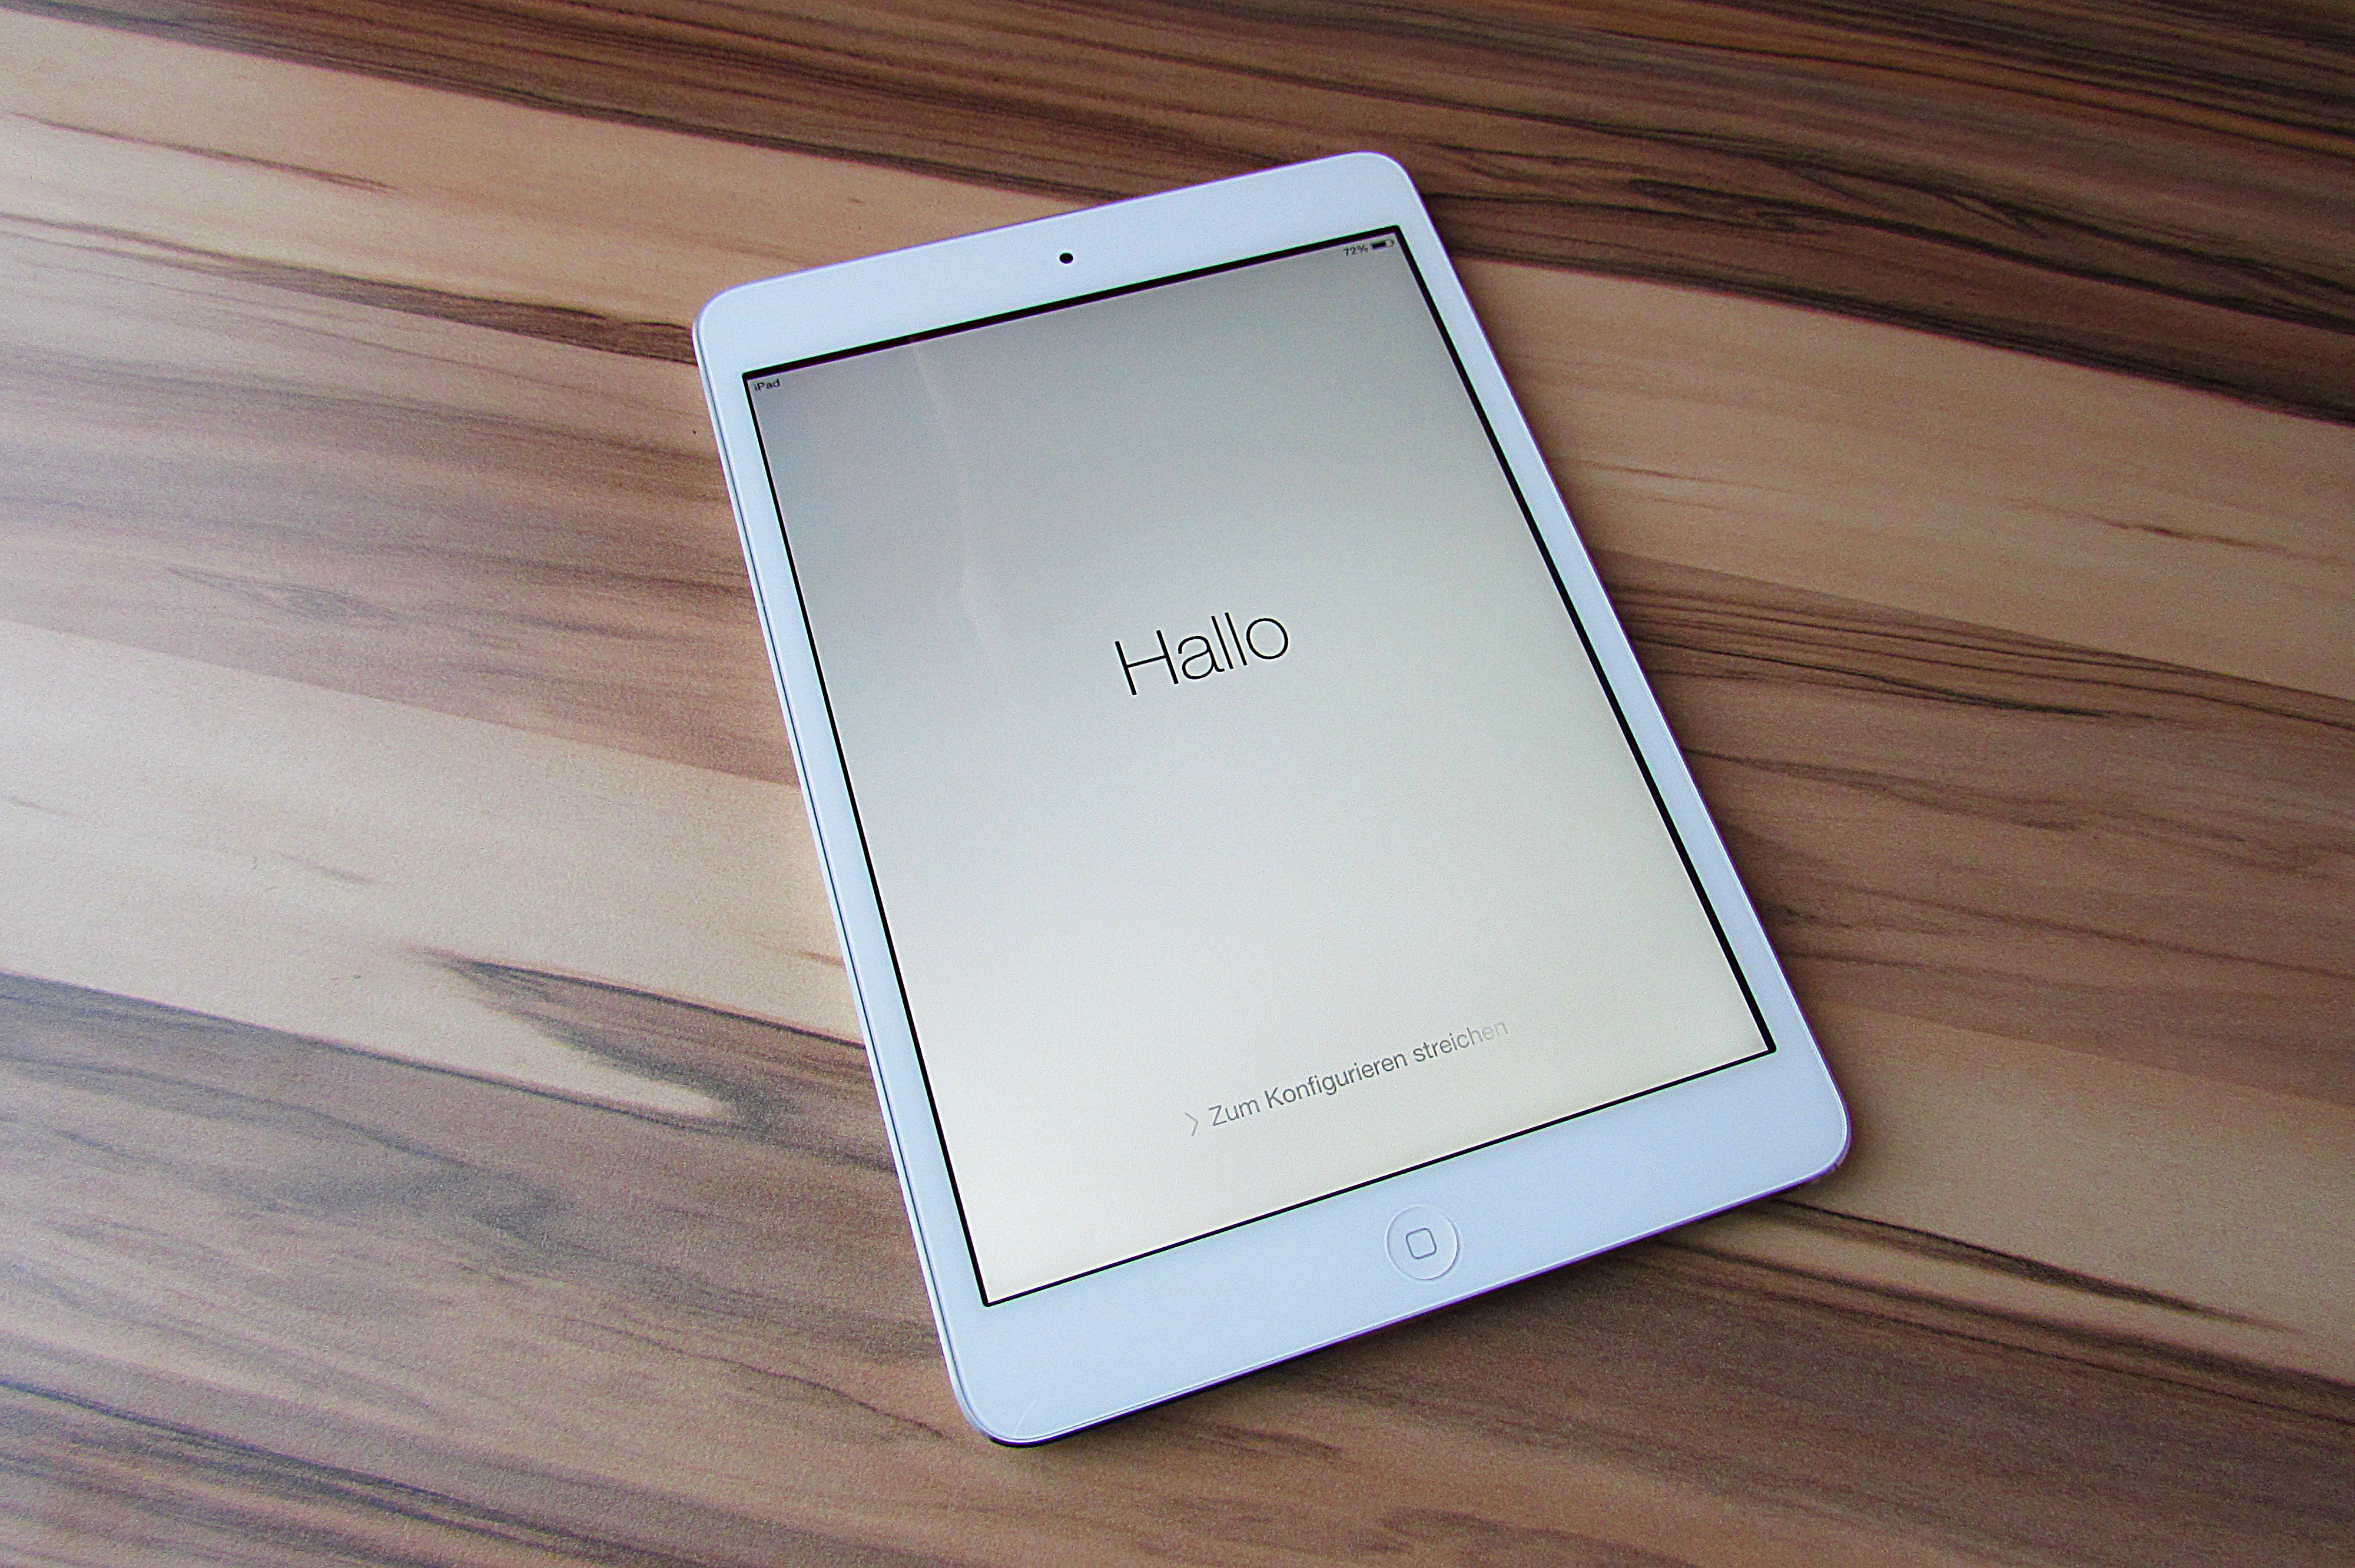
computer, smartphone, apple, ipad, technology, white, ebook, tablet, gadget, mobile phone, brand, product, electronics, document, ipad mini, portable communications device, ereader